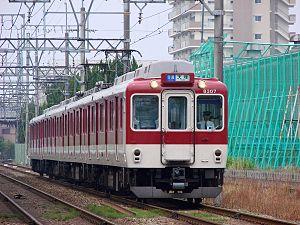
La ligne Kintetsu Tenri est une ligne ferroviaire du réseau Kintetsu située dans la préfecture de Nara au Japon. Elle relie la gare de Hirahata à celle de Tenri. C'est une branche de la ligne Kintetsu Kashihara.